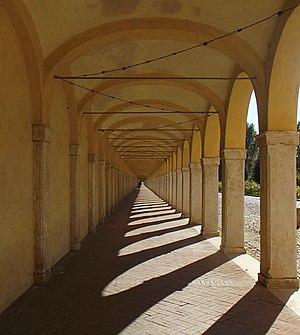
Comacchio est une commune de la province de Ferrare dans la région Émilie-Romagne en Italie.